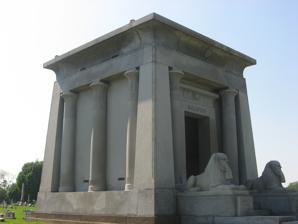
Building: Harper Mausoleum and George W. Harper Memorial Entrance
Country: United States of America
Year built: 1915
Historic site in Green County, Ohio United States historic place Harper Mausoleum and George W. Harper Memorial Entrance U.S. National Register of Historic Places Front and southern side of the mausoleum Show map of Ohio Show map of the United States Location North Cemetery, State Route 72 , Cedarville , Ohio Coordinates 39°45′16″N 83°48′41″W / 39.75444°N 83.81139°W / 39.75444; -83.81139 Area Less than 1 acre (0.40 ha) Built 1915 ( 1915 ) Architect George Dodd & Sons Granite Co. Inc Architectural style Egyptian Revival NRHP reference No. 88000115 Added to NRHP February 11, 1988 The Harper Mausoleum and George W. Harper Memorial Entrance are a pair of funerary structures in the village cemetery at Cedarville , Ohio , United States .  Commemorating one of Cedarville's wealthiest nineteenth-century citizens, they have together been named a historic site because of their distinctive Egyptian-style design. George W. Harper George W. Harper was born in 1825 into a family who had emigrated from Harper's Ferry, Virginia , in 1812.  Upon reaching the age of eighteen, after attending the common schools, Harper entered into business dealing cattle in Illinois and became wealthy.  Having married in 1860, he and his wife joined the ranks of Greene County's largest landowners; by 1881, their estate comprised approximately 1,100 acres (450 ha), and they resided in Cedarville's finest dwelling. Harper also owned a bank in Cedarville, the George W. Harper Banking Company, which operated until being bought out by the Exchange Bank in 1896. The Harpers became educational benefactors: soon after Cedarville College was founded by the New Light Reformed Presbyterian Church circa 1900, the Harpers donated $5,000 to the college to endow a chair in economics. Mausoleum and cemetery entrance Harper is commemorated post mortem by two structures in the Cedarville cemetery.  Built in 1915, the entrance gateway to the cemetery and a family mausoleum in this rural cemetery are significant examples of Egyptian Revival architecture ; some of their motifs evoke ancient Egyptian concepts of the afterlife , including two sphinxes . Built of granite on stone foundations , The two are connected by the cemetery's main drive, which extends from the entrance at the gateway to a circular drive surrounding the knoll upon which the mausoleum is located.  Harper's mausoleum includes structural elements such as columns whose capitals feature palm leaves, a cornice with a design of a vulture and sun disk , and lotus flowers are depicted on the double bronze doors to the mausoleum.  The gateway consists of granite posts supporting cast iron gates and topped with large granite spheres. Protection In 1988, the Harper Mausoleum and Memorial Entrance were listed together on the National Register of Historic Places . Although cemetery properties are typically not eligible for inclusion on the National Register, exceptions can be made for distinctively designed cemetery components, and the Harper structures were deemed to be important examples of early 20th-century mortuary architecture, and additional significance arises from their place at the heart and at the entrance to the cemetery: they produce a sense of place in cemetery visitors. The properties are one of two Cedarville locations on the National Register, along with the village opera house on Main Street downtown. References